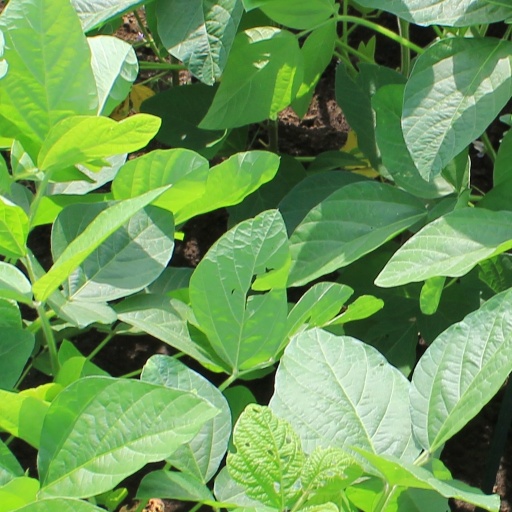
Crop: soybean